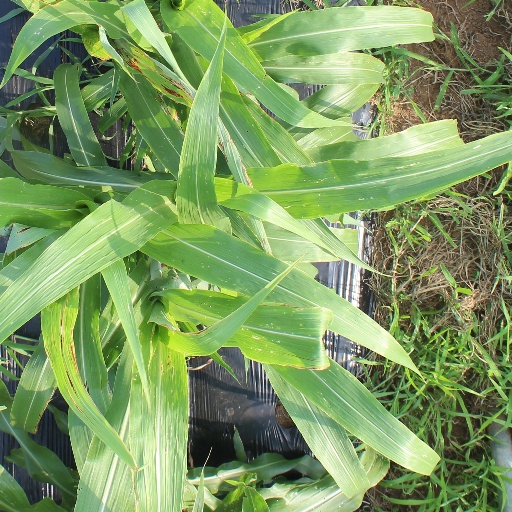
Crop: sorghum